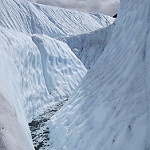
Label: glacier